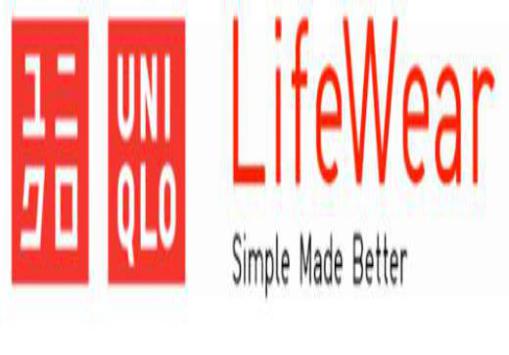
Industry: Clothes